Death Wish (2018 film)

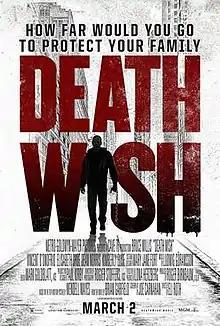
Theatrical release poster

Death Wish is a 2018 American vigilante action thriller film directed by Eli Roth and produced by Roger Birnbaum. It is the remake of the 1974 film of the same name and stars Bruce Willis as Dr. Paul Kersey, alongside Vincent D'Onofrio, Elisabeth Shue, Dean Norris and Kimberly Elise in supporting roles. In the film, Dr. Paul Kersey, a Chicago-based surgeon, sets out to exact vengeance on the culprits responsible for attacking his family.